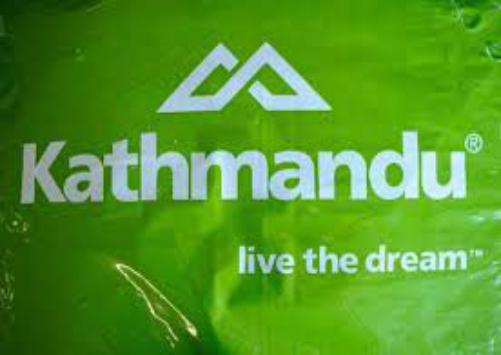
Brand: Kathmandu
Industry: Clothes